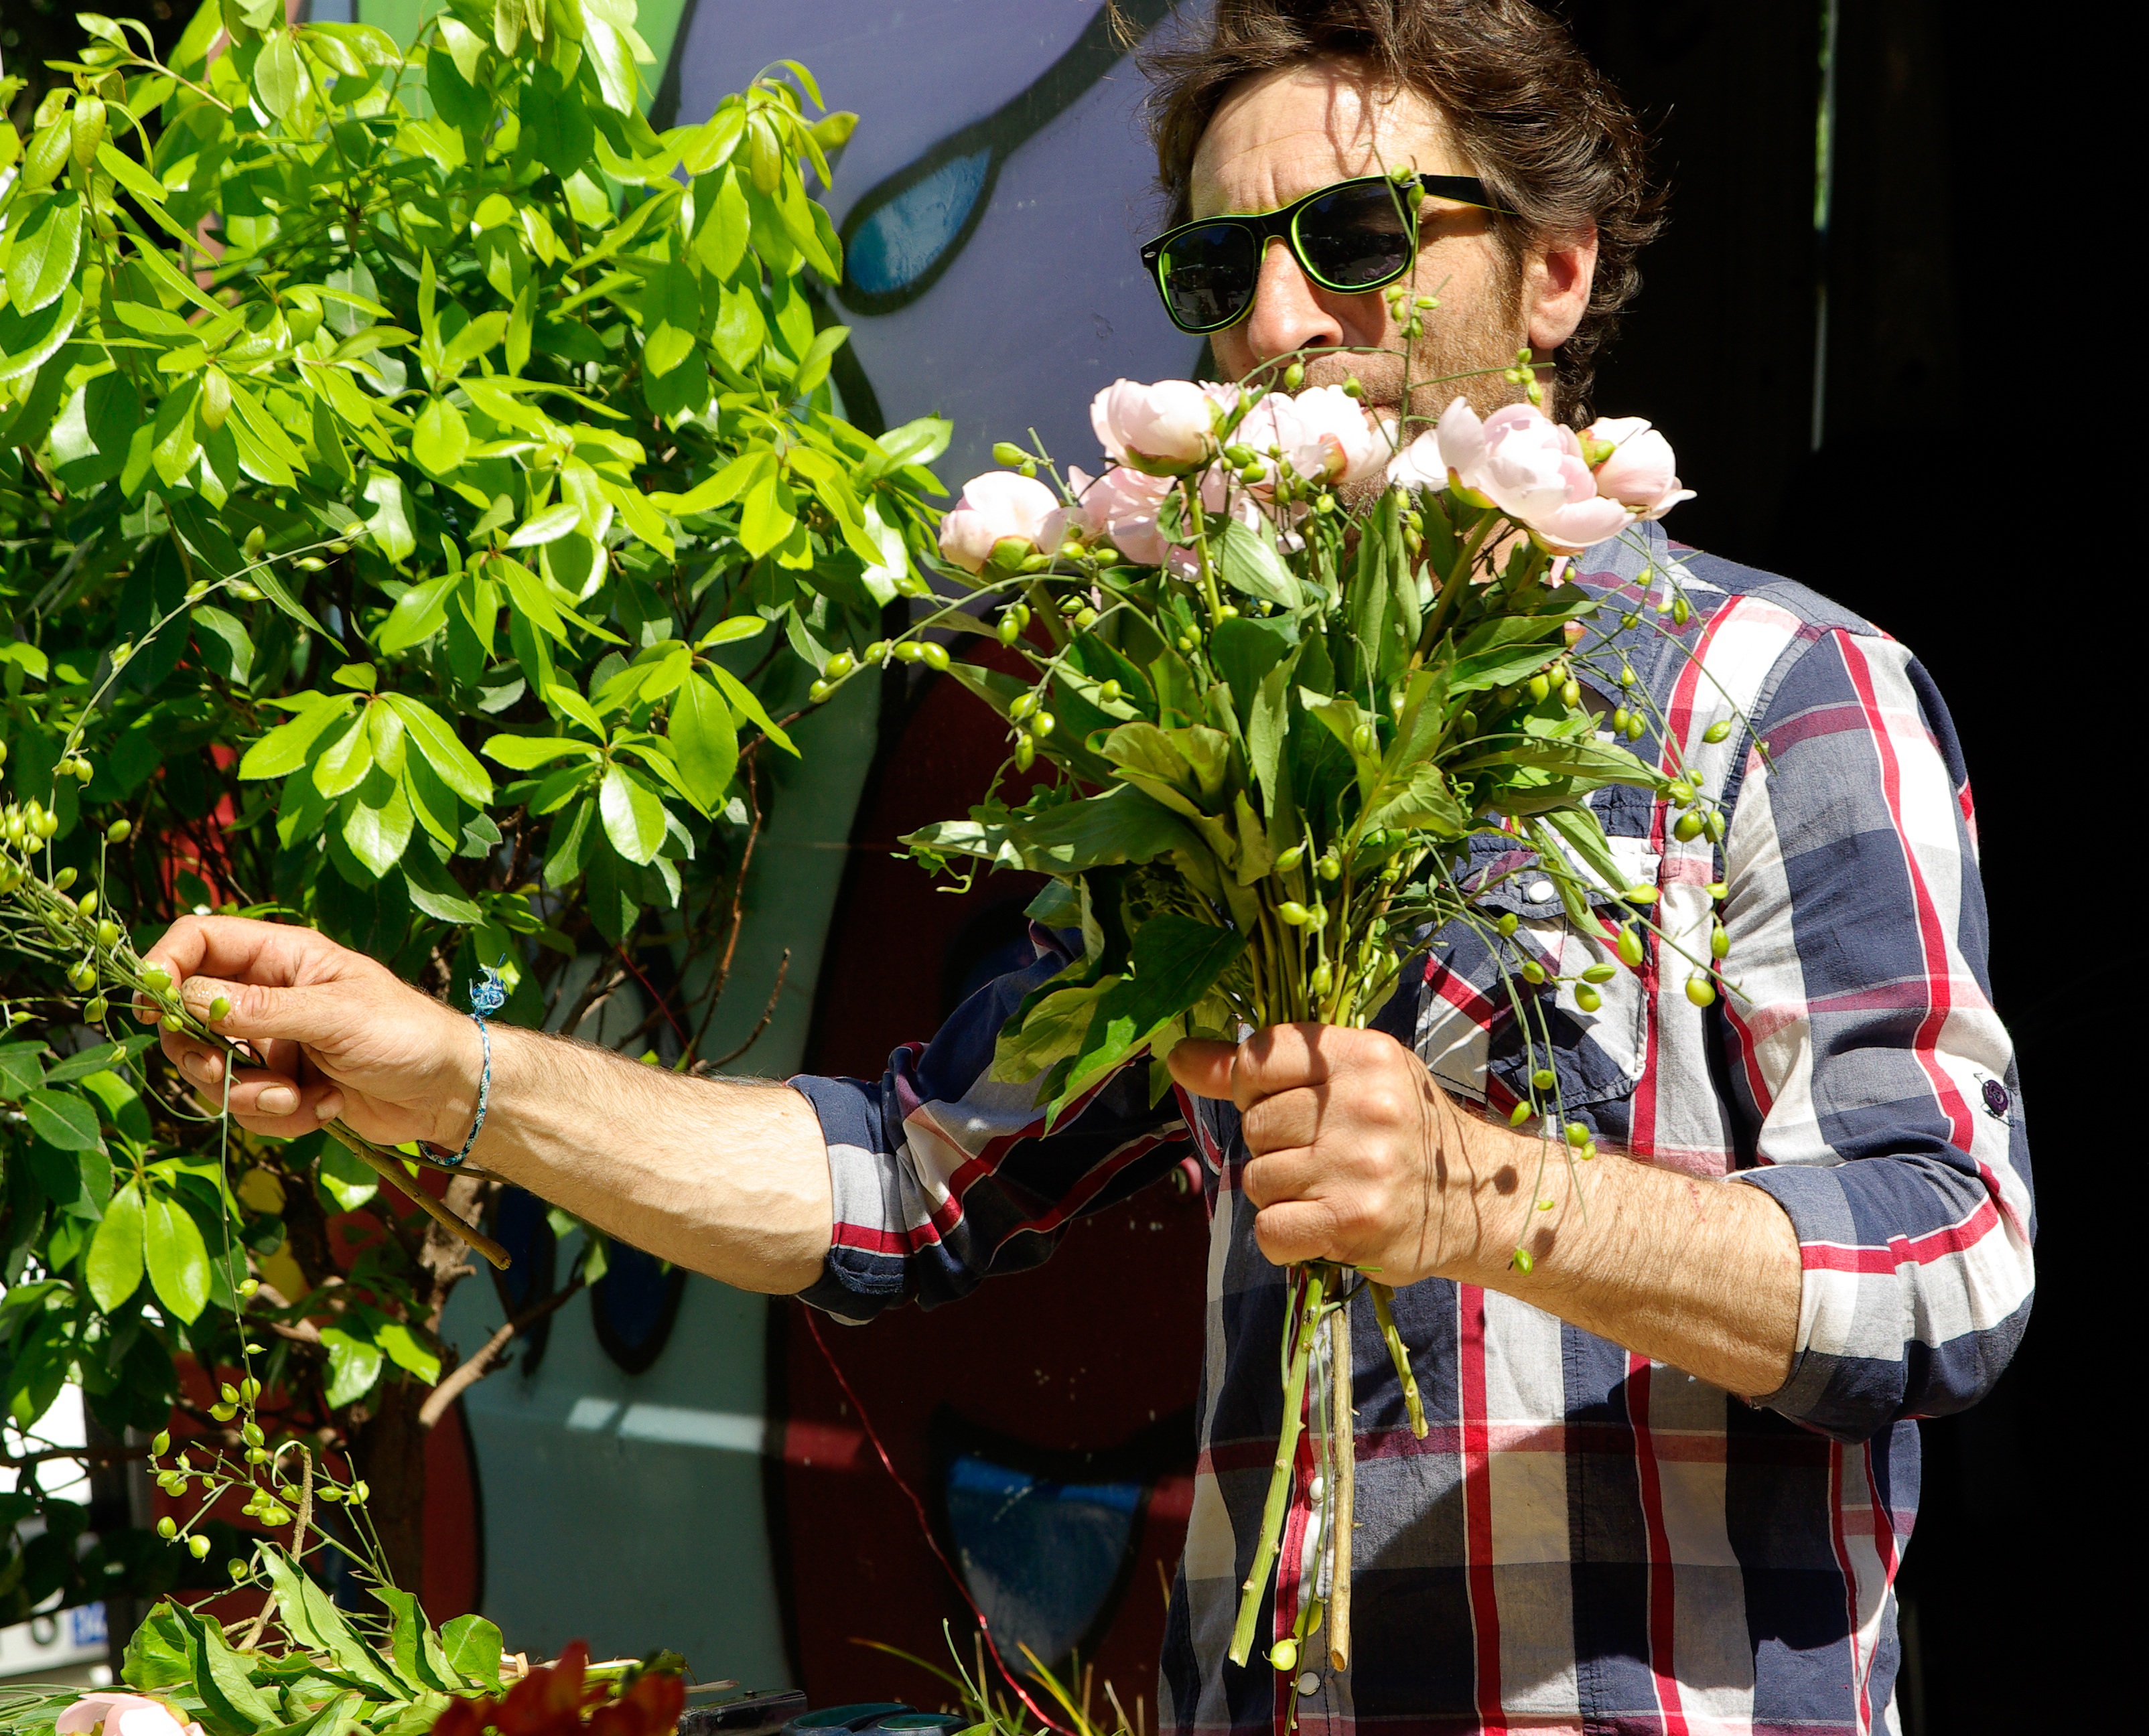
flower, bouquet, florist, flowers, floristry, artisan